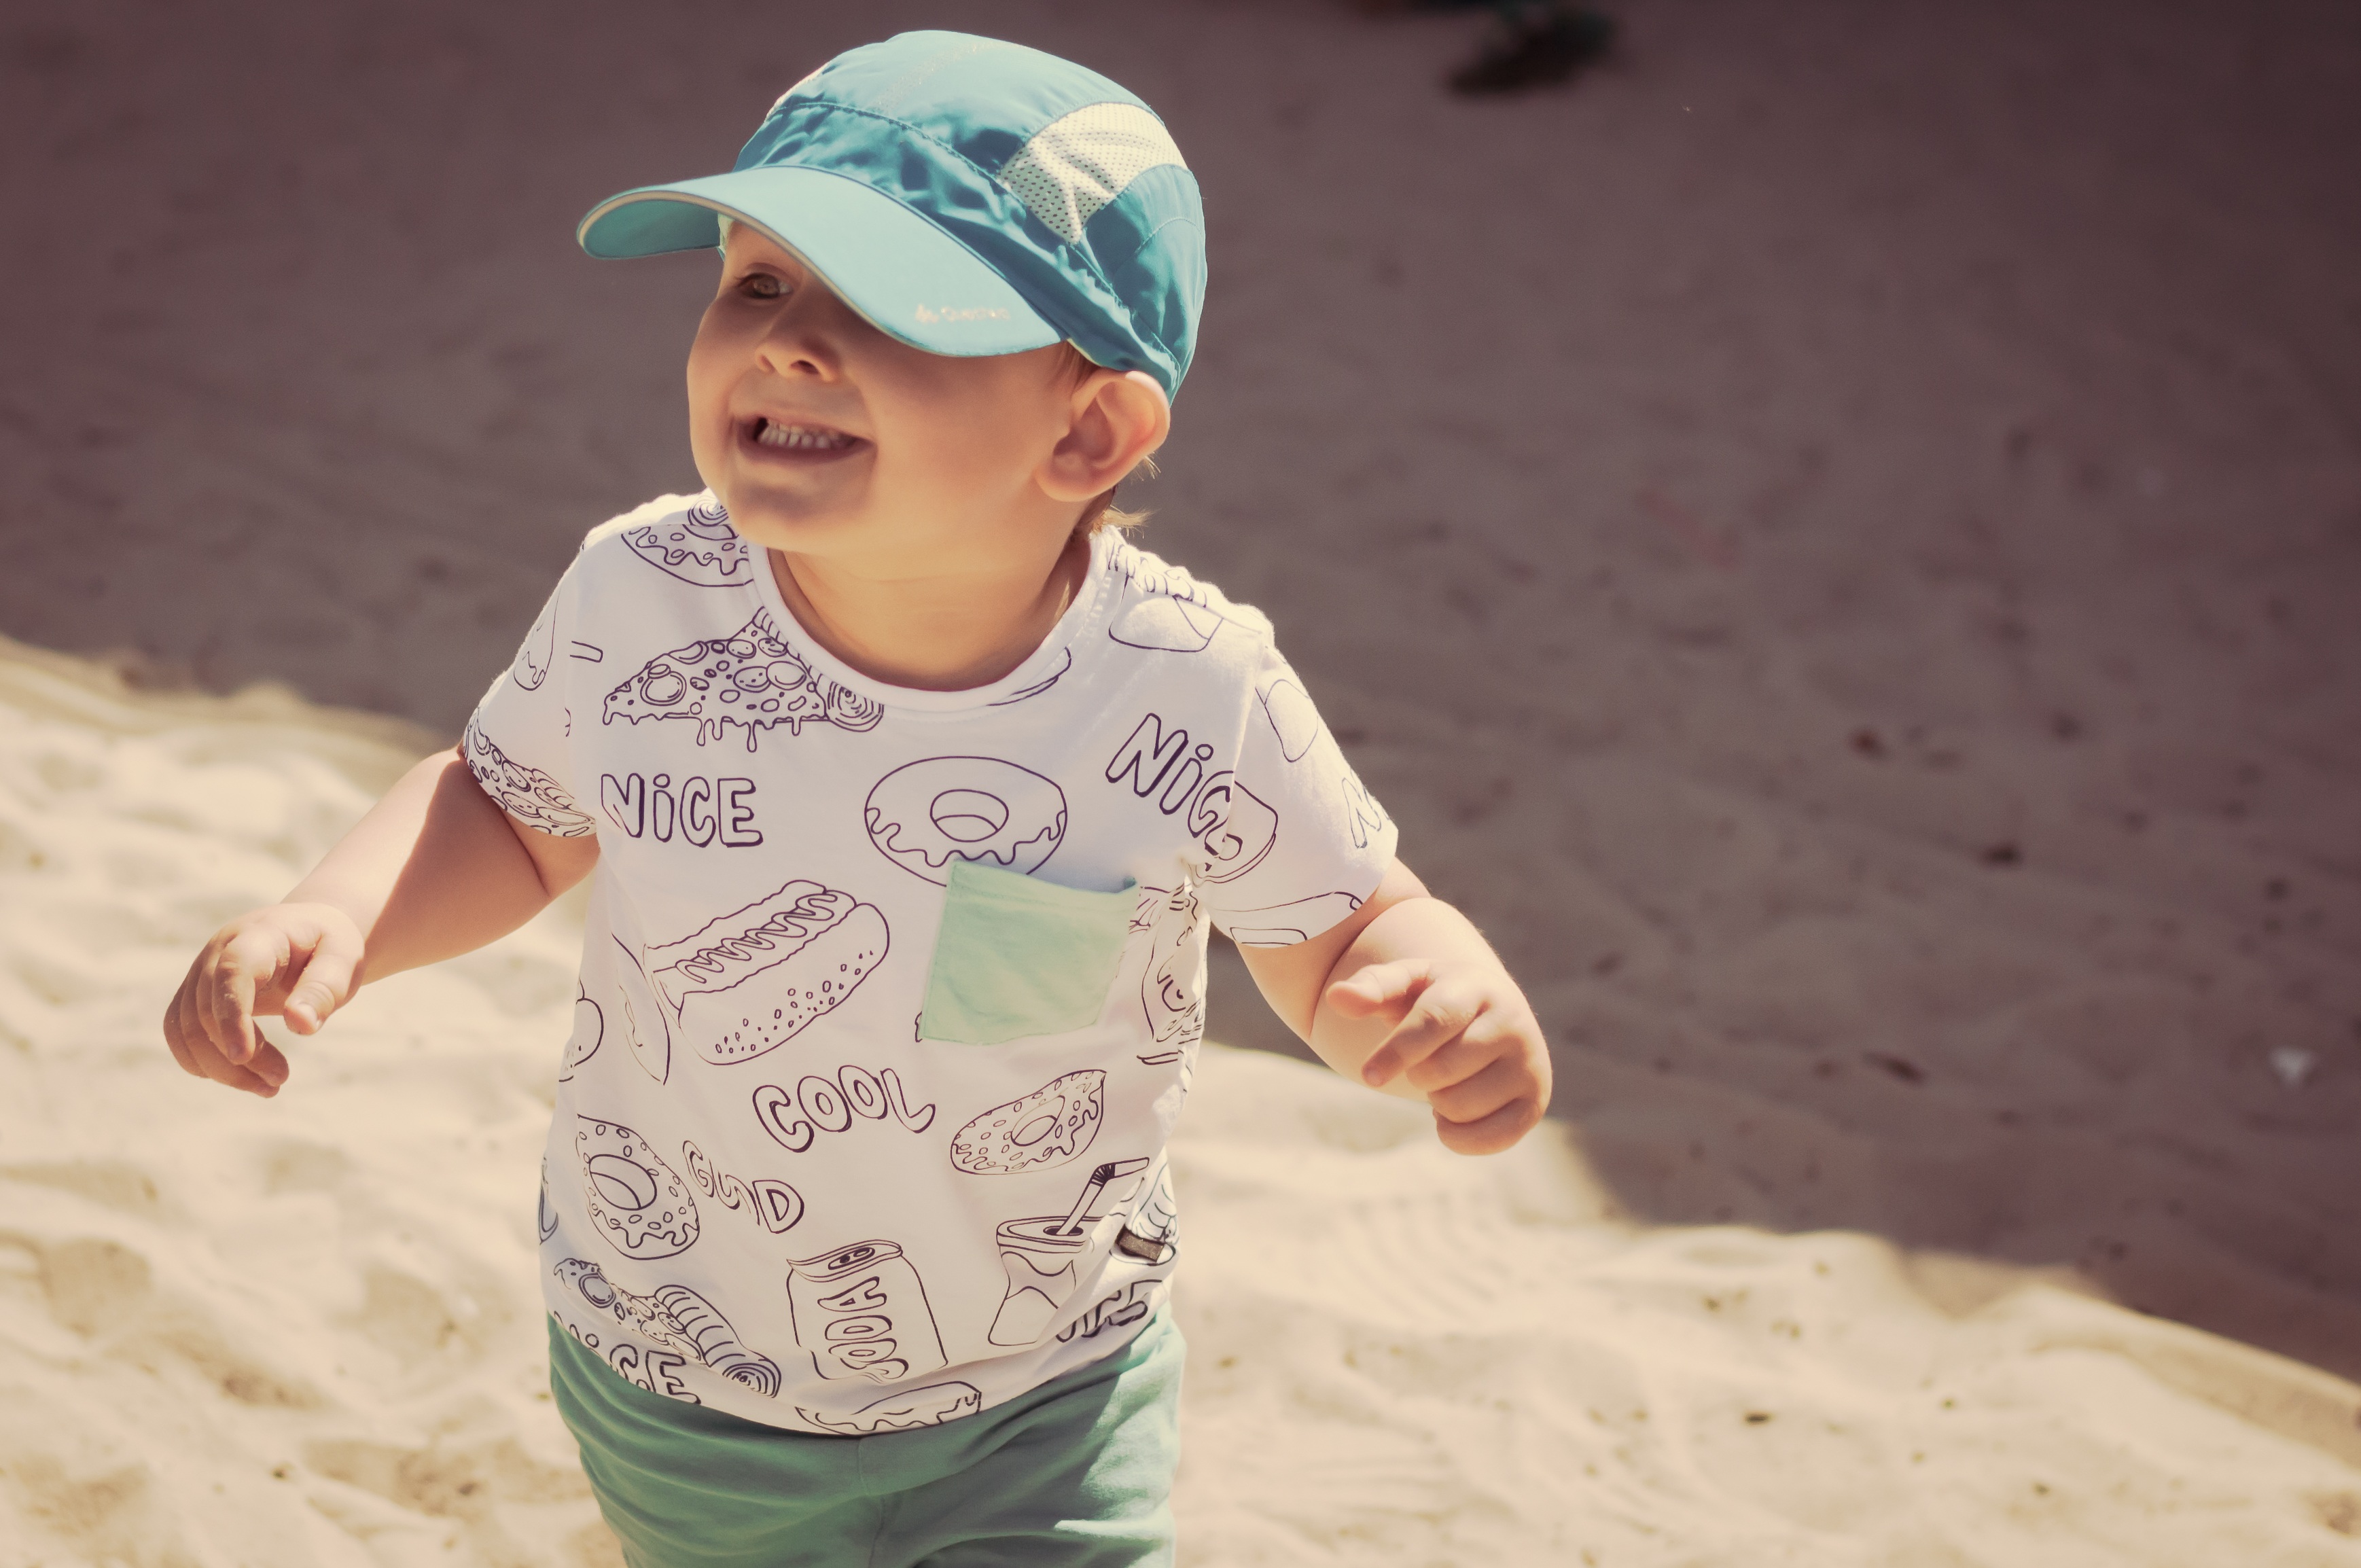
man, beach, sea, nature, person, girl, play, boy, summer, male, portrait, spring, small, child, childhood, face, eyes, children, infant, toddler, cap, skin, day, a person, a smile, portrait of a child, a small child, of copy